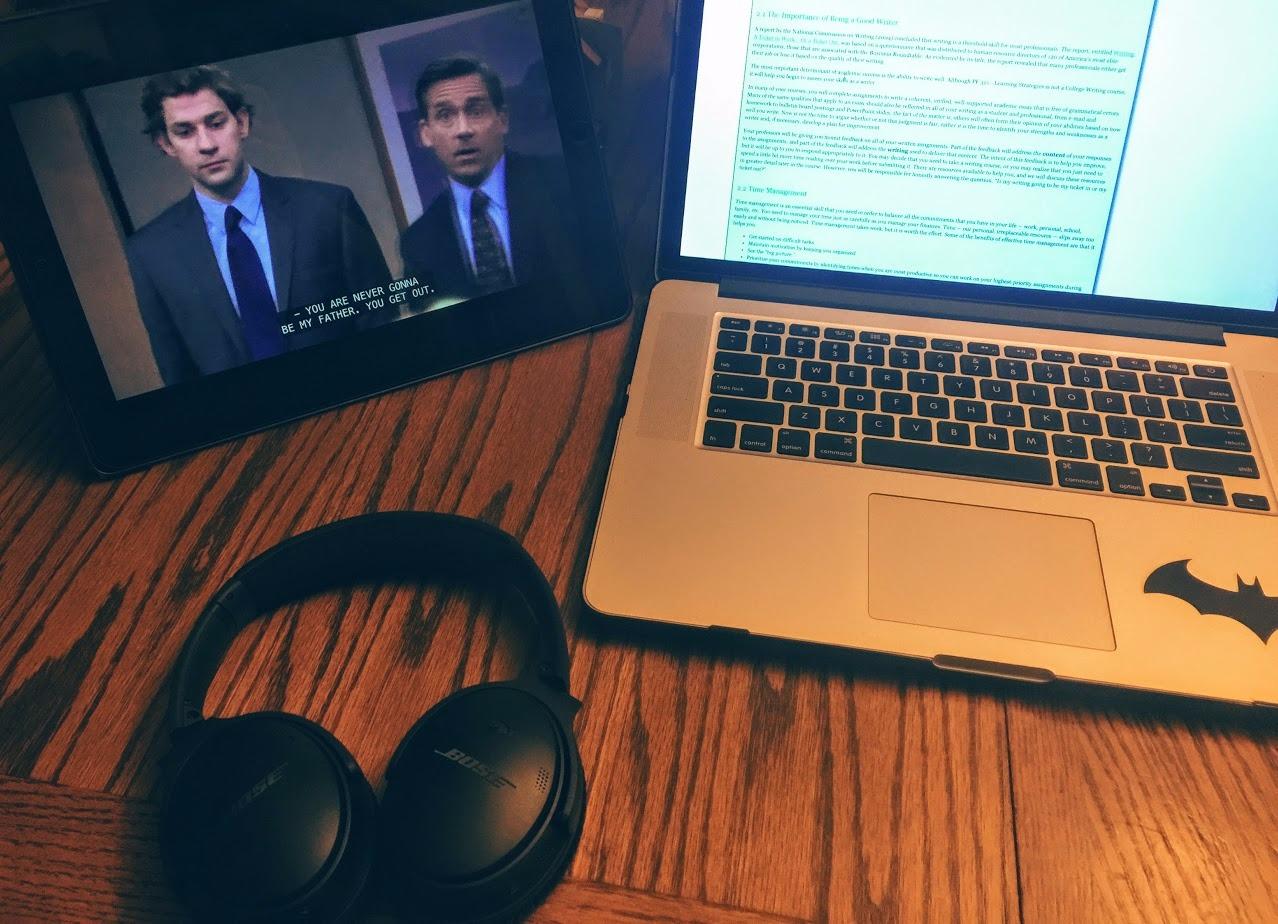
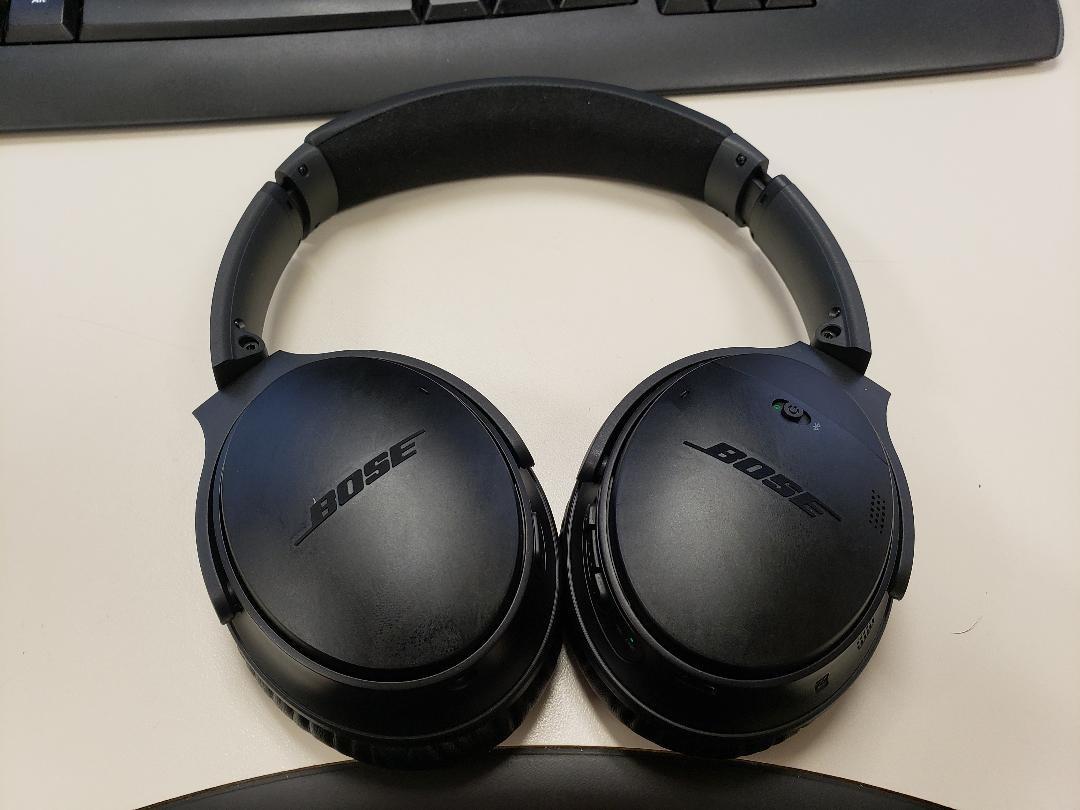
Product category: headphones
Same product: yes